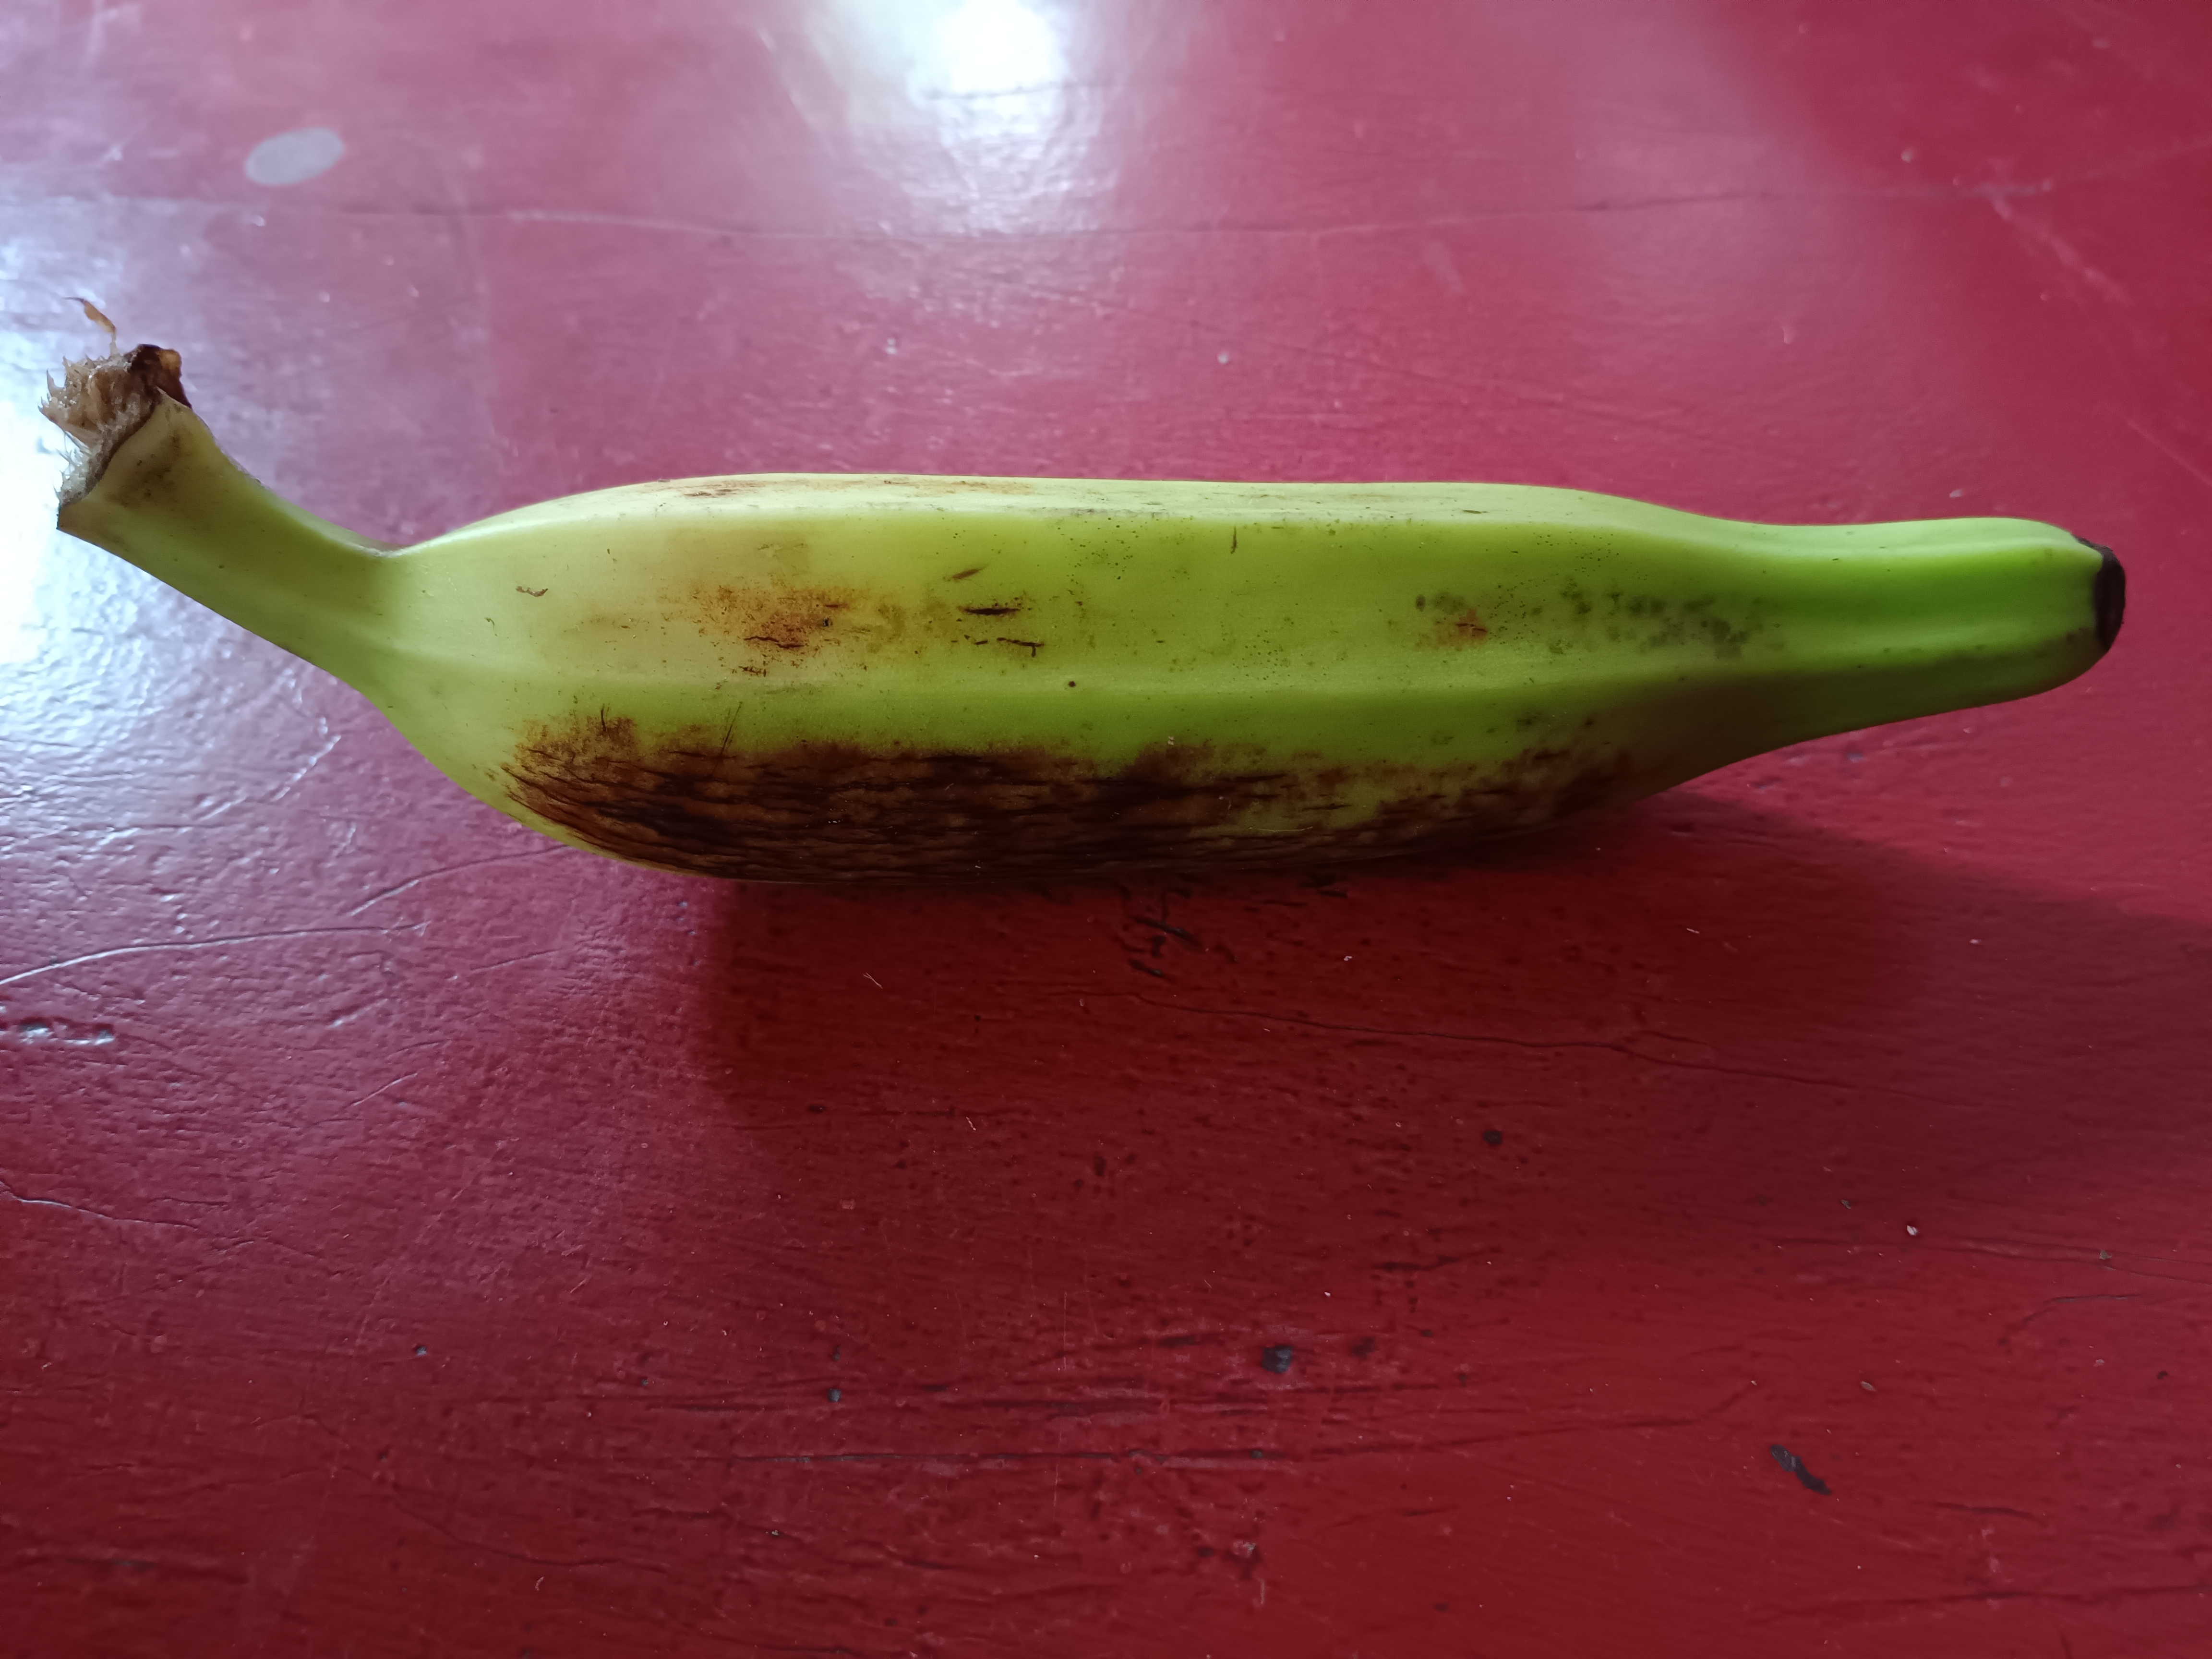
Banana variety: Anaji